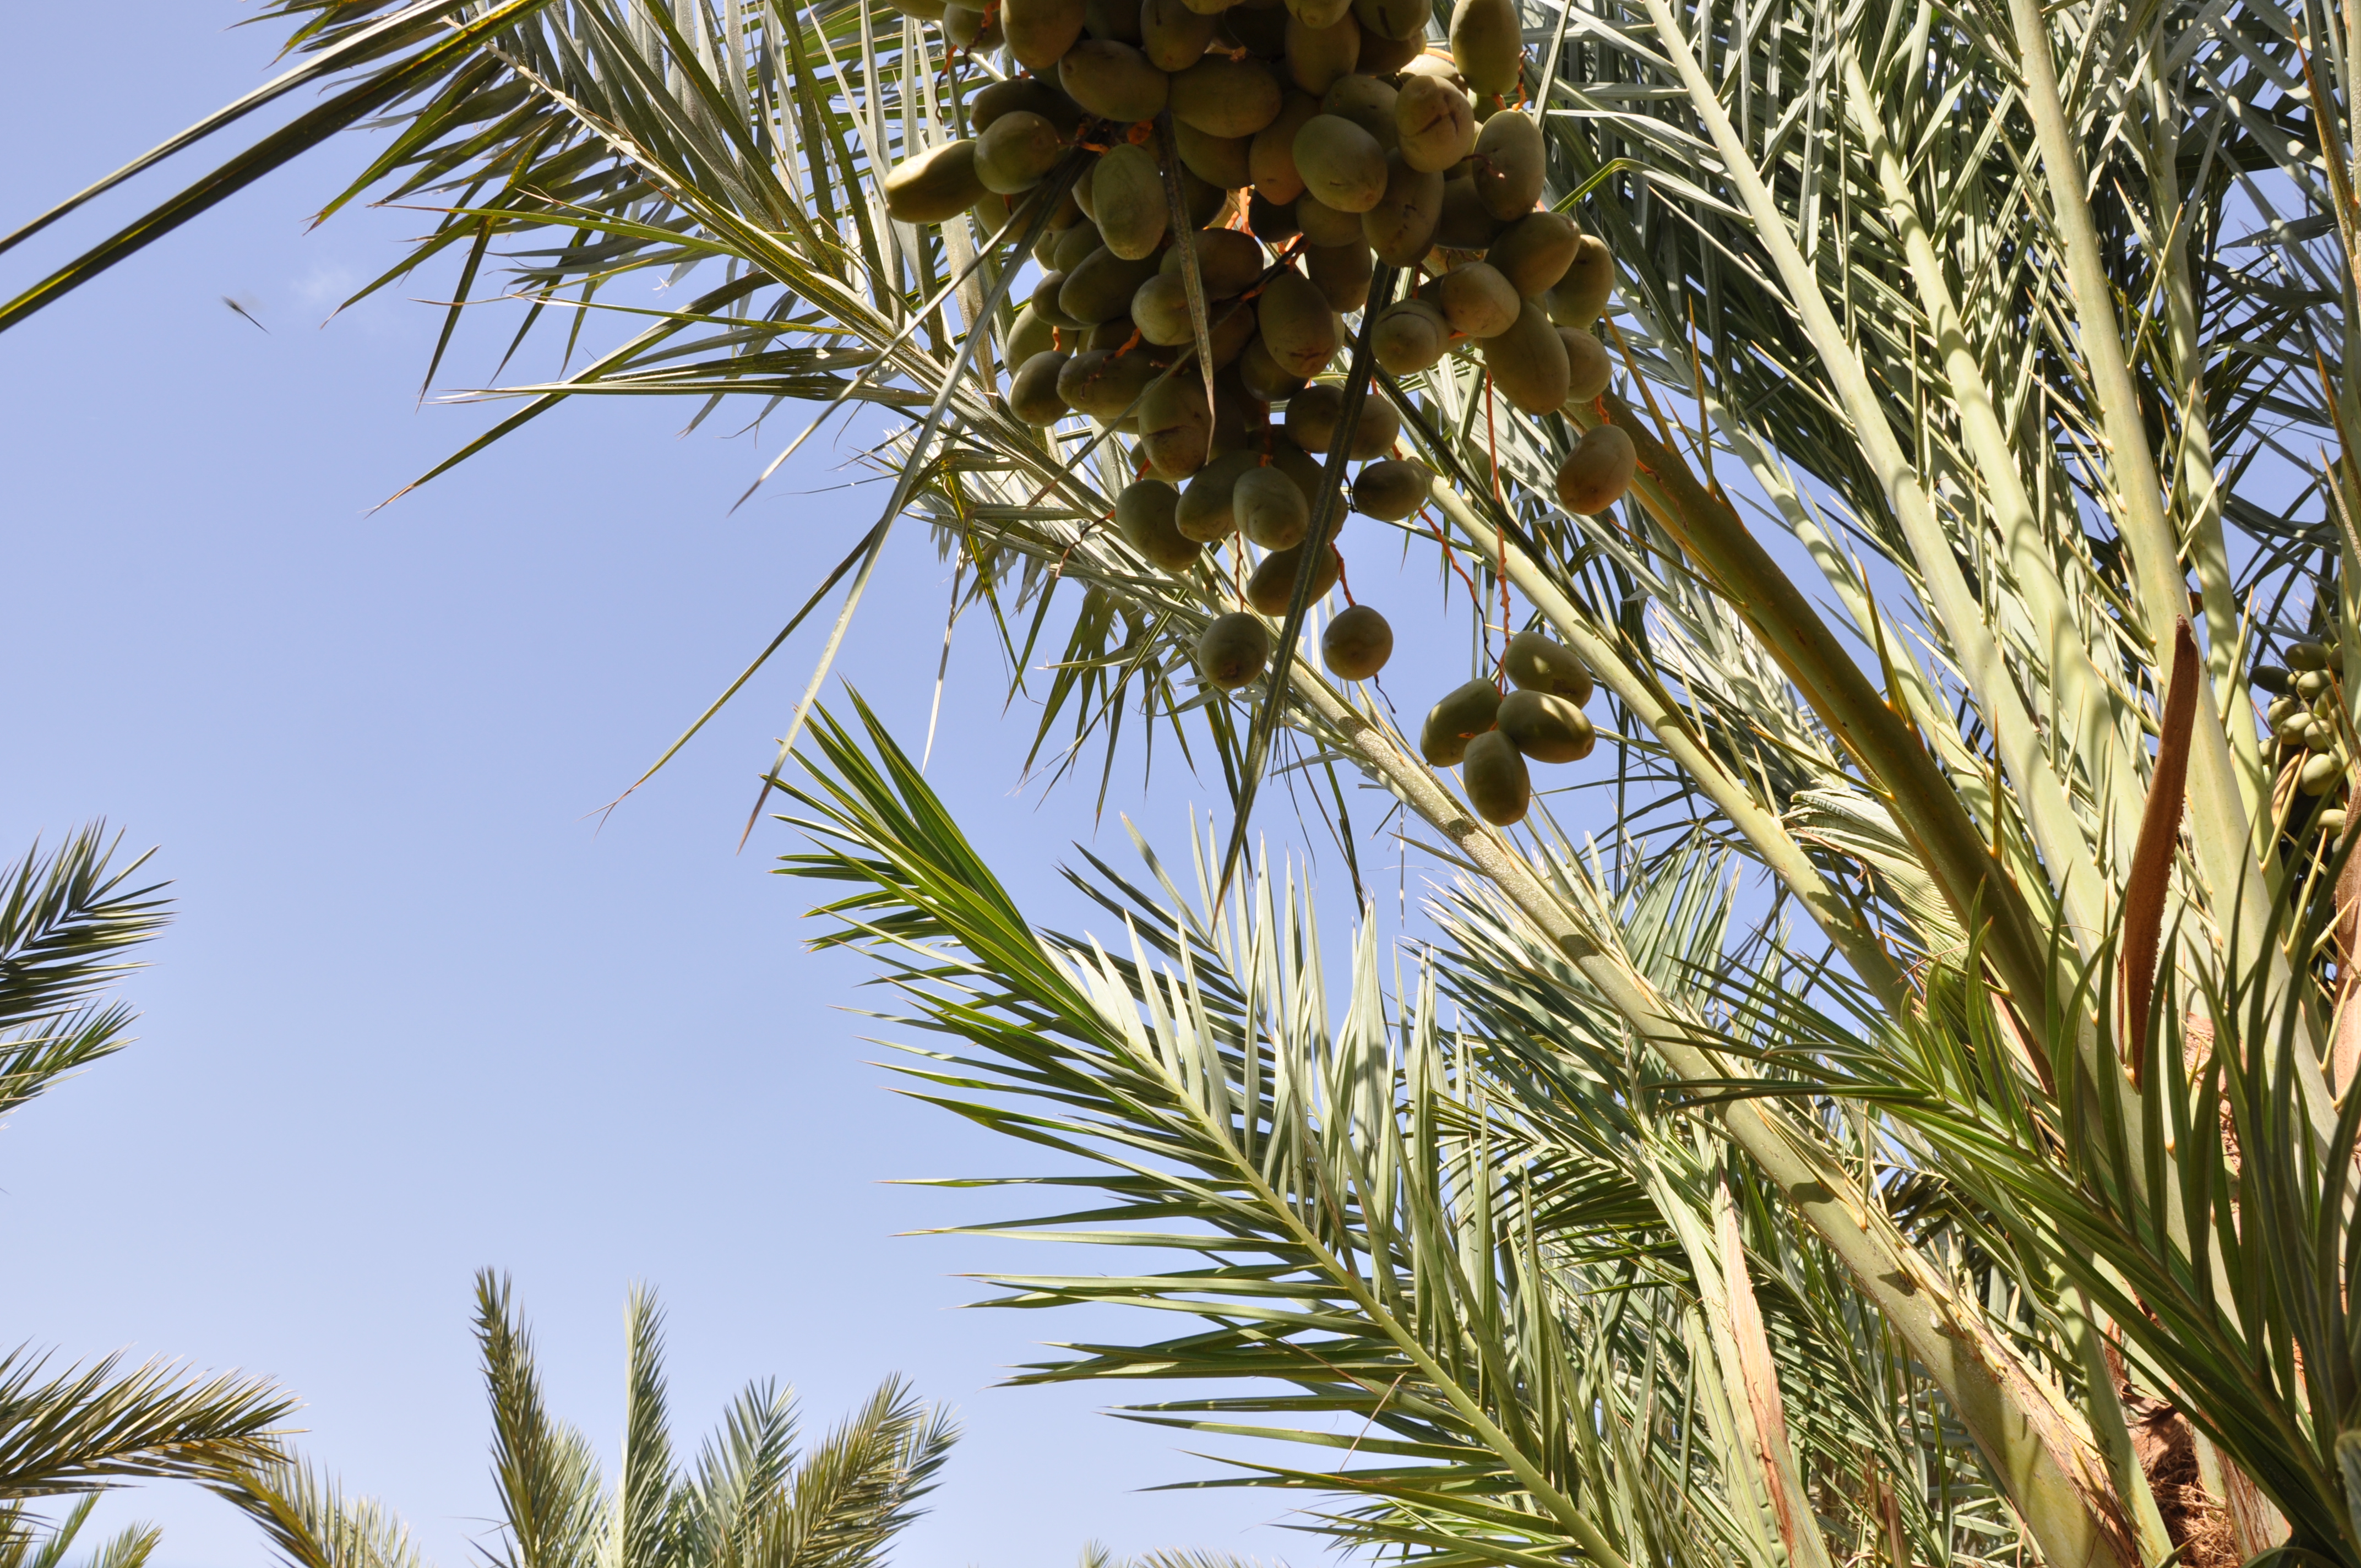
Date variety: Boumajhoul